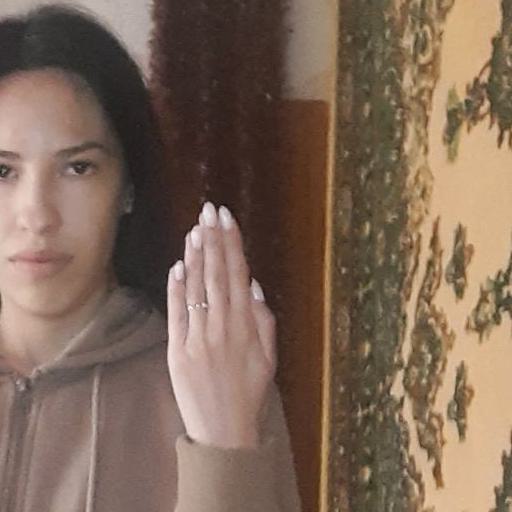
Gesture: stop_inverted